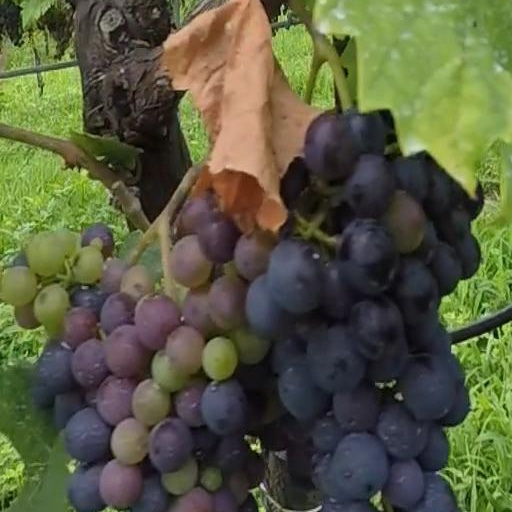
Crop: grape